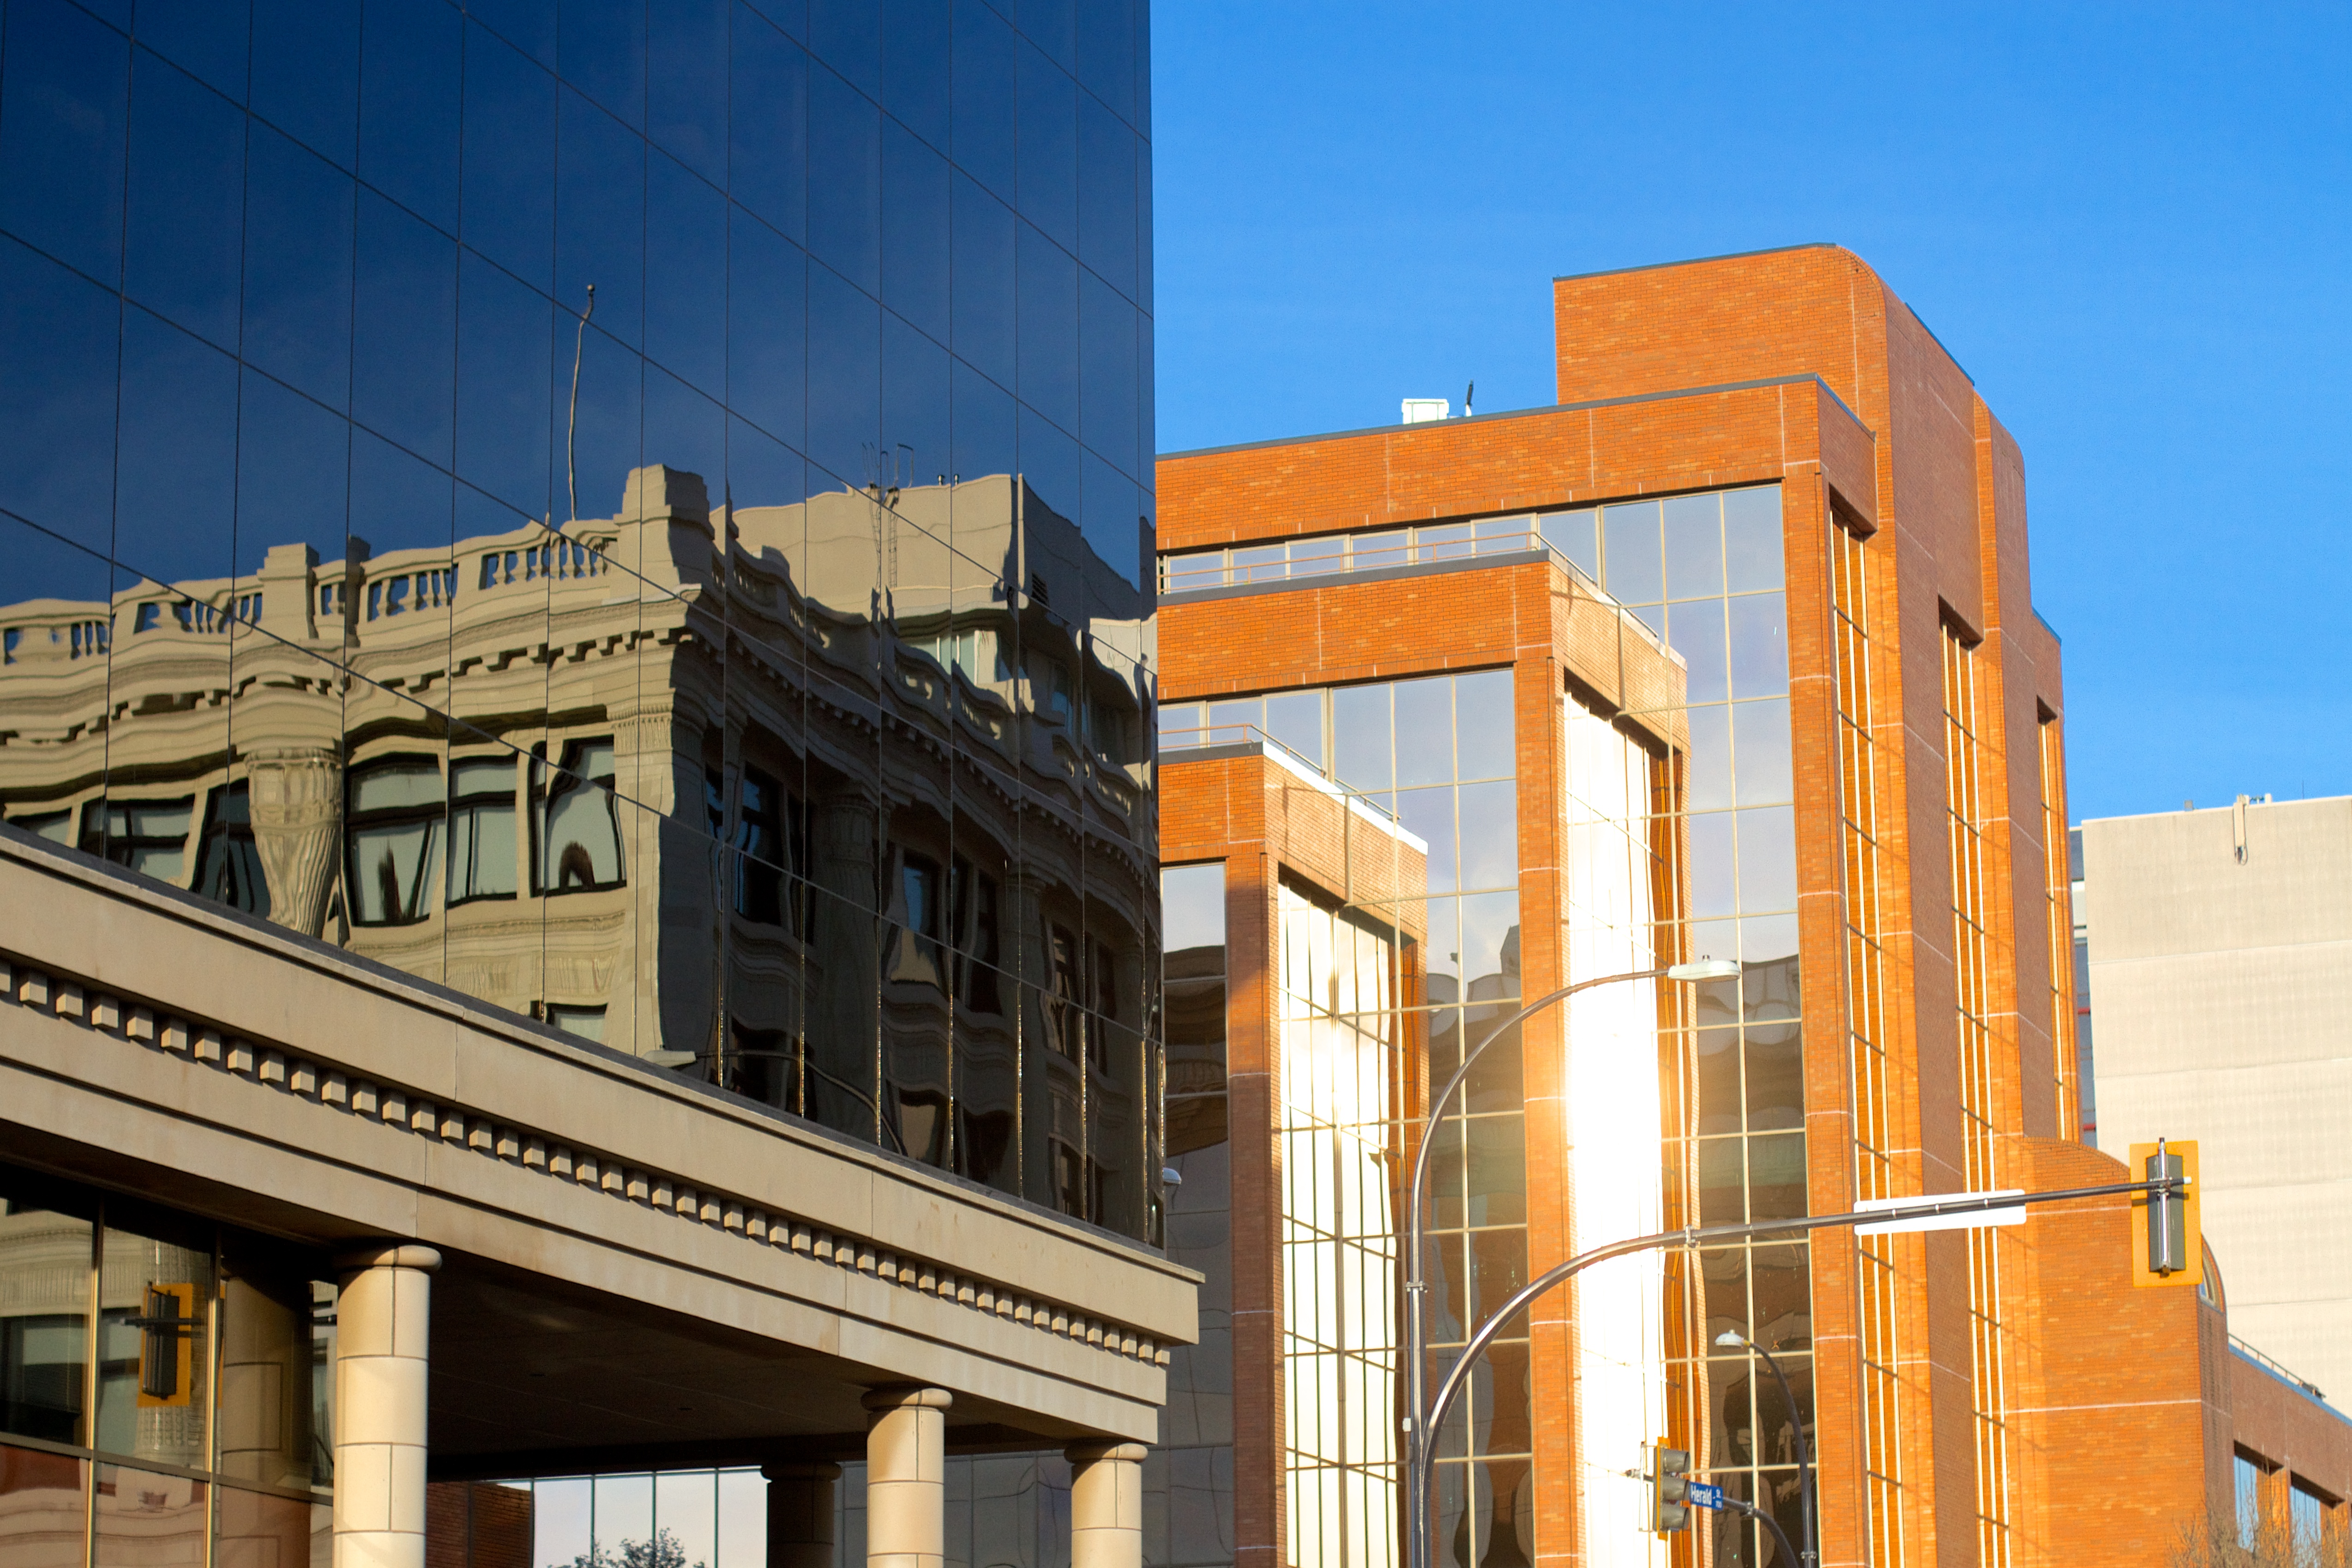
architecture, structure, downtown, construction, plaza, landmark, facade, professional, tower block, headquarters, neighbourhood, brutalist architecture